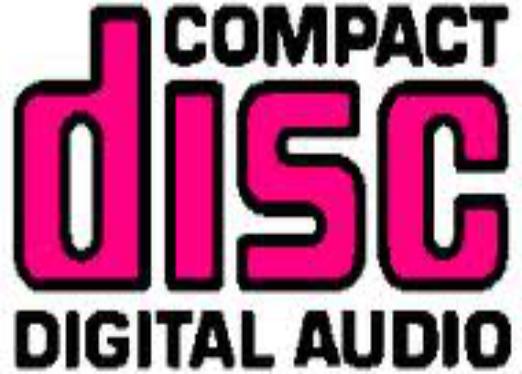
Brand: Compact
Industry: Electronic